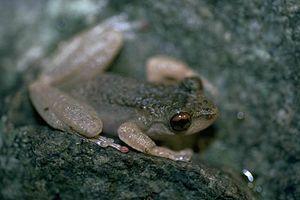
Dryopsophus rheocolus est une espèce d'amphibiens de la famille des Pelodryadidae.